Petts Wood

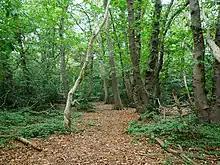
The Petts Wood area of woodland

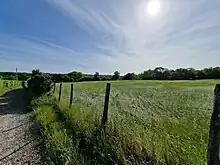
Open fields on the Hawkwood Estate

The eponymous wood itself survives and is managed by the National Trust. Originally just 88 acres (36 hectares) were bought by public subscription and donated to the Trust in 1927, after it became clear that the area would be developed for housing. This asset expanded when the neighbouring Hawkwood Estate and Edlmann Wood, comprising a further 250 acres (100 hectares), were donated to the Trust by landowners Robert and Francesca Hall in 1957. The woodland features oak, birch, rowan, alder, ash, hornbeam and sweet chestnut.